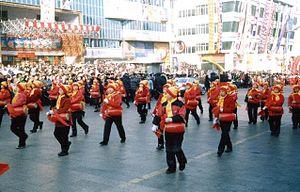
Shuangyashan est une ville de la province du Heilongjiang en Chine.